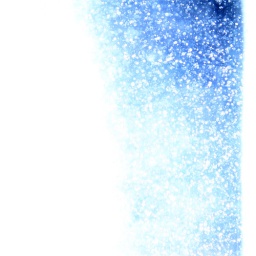
Another lighting experiment: bubbles in a water bottle lighted by a flash from underneath.Lots of different resultsNone were expected.